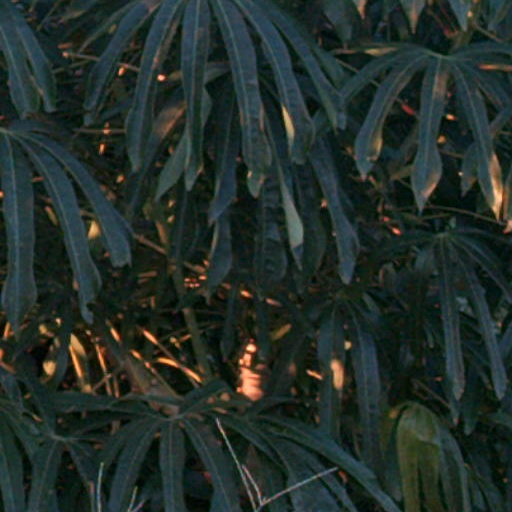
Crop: cassava